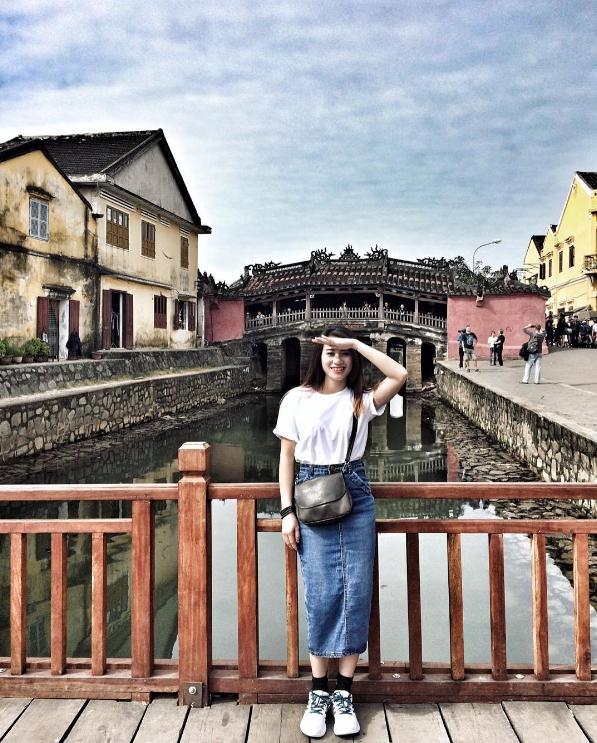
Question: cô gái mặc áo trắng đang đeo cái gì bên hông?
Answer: cô ấy đeo cái túi xách